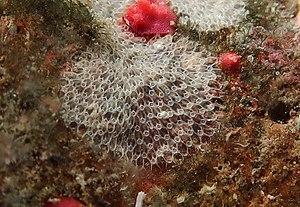
Un Cheilostomatida de la famille des Microporidae à la Réunion.
Microporidae est une famille d'ectoproctes de l'ordre Cheilostomatida.
Les Cheilostomatida constituent un ordre de bryozoaires de la classe des Gymnolaemata.
L'île de La Réunion est un département d'outre-mer français situé dans le sud-ouest de l'océan Indien.